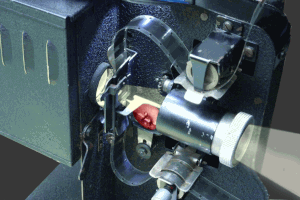
Animation d'un mécanisme à double griffe 16mm
La boucle de Latham est un dispositif simple, présent aussi bien dans la plupart des caméras de cinéma que dans presque tous les appareils de projection cinématographique, destiné à isoler la zone à déroulement intermittent de la pellicule de la zone à déroulement continu, afin d'éviter sa rupture sous l’effort de traction.
Eugène Augustin Lauste, né le 17 janvier 1857 à Montmartre et mort le 27 juin 1935 à Montclair, est un inventeur français. Il est considéré comme un des pionniers du cinéma sonore, et plus particulièrement du son sur film.
Le maire Woodville Latham était un officier des États confédérés d'Amérique durant la Guerre de Sécession, et professeur à la West Virginia University.
William Kennedy Laurie Dickson, né le 3 août 1860 au Minihic-sur-Rance et mort le 28 septembre 1935 à Twickenham, est un inventeur, producteur, directeur de la photographie, réalisateur, scénariste et acteur britannique, dont la carrière marquante s'est déroulée aux États-Unis. Il est l'un des inventeurs du cinéma, le premier réalisateur de films de l'histoire et le premier acteur dans un film.